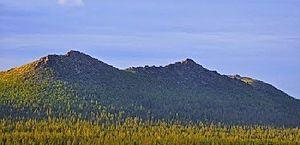
Korvatunturi est une colline de 483 mètres d'altitude, située dans la commune de Savukoski en Laponie finlandaise, à la frontière russe. Un tunturi, terme finnois d'origine lapone qui veut dire toundra, désigne une élévation de roche dure dégagée par l'érosion glaciaire. Cette colline possède trois sommets et, depuis la Seconde Guerre mondiale, la frontière avec la Russie passe par le sommet central ; le chemin qui y mène part d'un ancien poste des garde-frontières.